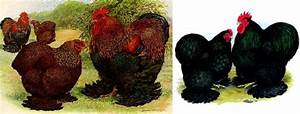
Label: chicken